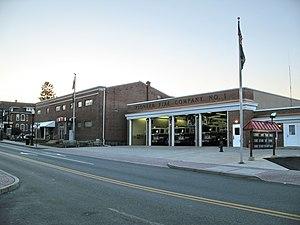
Ephrata est un borough du comté de Lancaster, dans l'État américain de Pennsylvanie, situé à 61 km au sud-est de Harrisburg et à 92 km au nord-ouest de Philadelphie. Son nom vient d'Ephrata, l'ancienne ville biblique située en Palestine. Ephrata est jumelée avec Eberbach, la ville d'Allemagne d'où ses fondateurs sont originaires. À ses débuts, Ephrata était une ville de villégiature et une communauté agricole.